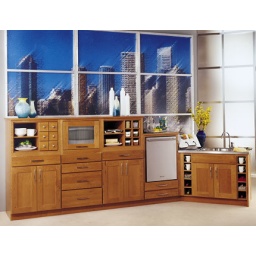
The kitchen cabinetry was created with Milan door style in Cherry finished in Harvest.